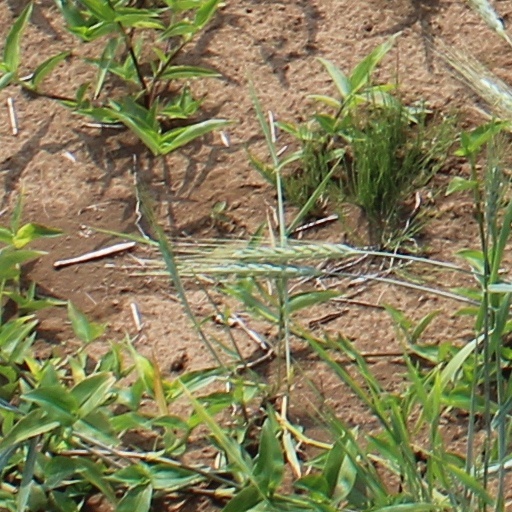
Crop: wheat